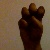
The image shows a hand gesture representing the letter 'E' in Indian Sign Language.